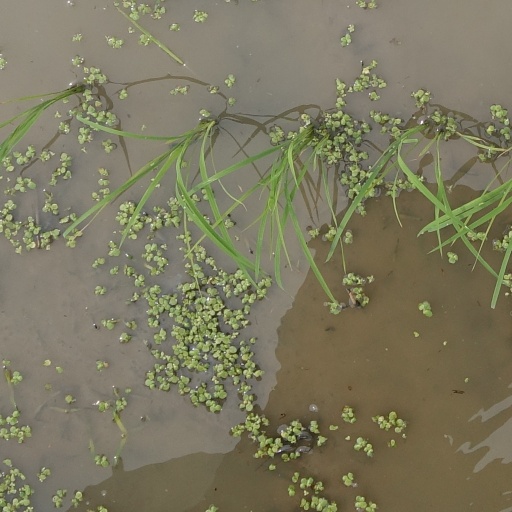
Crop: rice